Frances Polidori

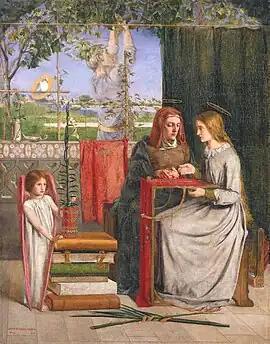
1849, "The Girlhood of Mary Virgin", by Dante Gabriel Rossetti

and posed as a model for some of his early paintings. The work The Girlhood of Mary Virgin of 1849 is particularly significant. As the author writes in a letter to Charles Lyell, the theme of the painting is education. The son projecting his family experience, enhances the qualities of the mother who is depicted in the act of educating her daughter Christina. The two lend their figures to Anne, who oversees the education of her young daughter Mary, intent on embroidering, while her father, in the background, works in the vineyard. Various other symbols complete the picture.